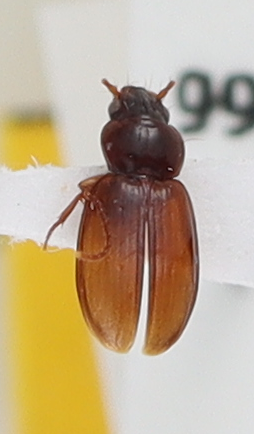
Scientific name: Trechus obtusus
Plot: 3
Trap: W
Collected: 20201013